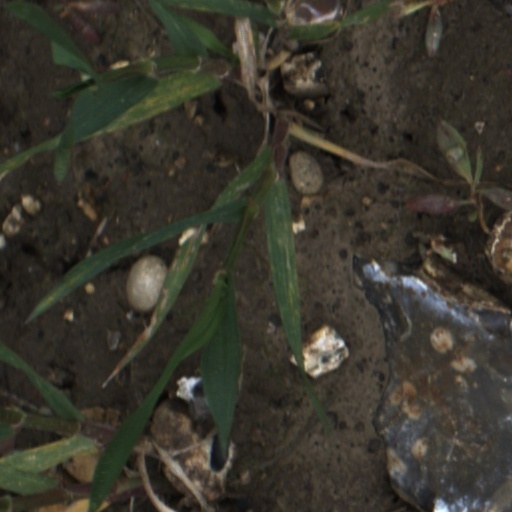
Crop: wheat